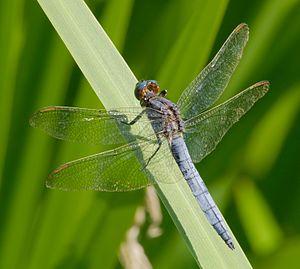
Cette liste recense les odonates répertoriés dans le canton de Genève par un ouvrage de 1996, complété par un ouvrage de 2012.